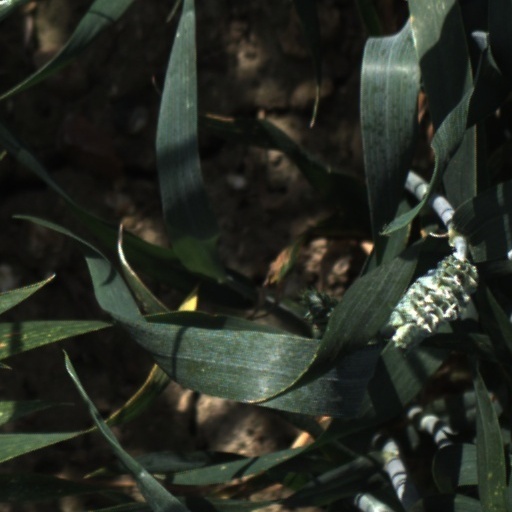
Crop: wheat